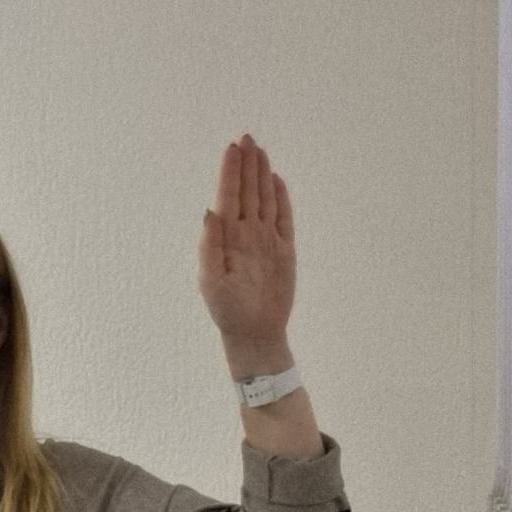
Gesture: stop